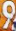
Number: 9